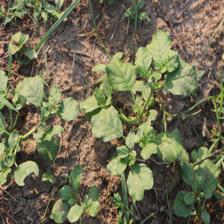
Label: BroadLeafWeed